Taha Shah Badussha

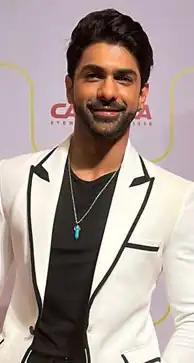
Shah in 2023

Taha Shah Badussha (born 19 November 1987) is an Indian actor who works in Hindi films. After making his debut with the romantic comedy "Luv Ka The End" (2011), he appeared in the comedy-drama "Gippi" (2013). In 2024, Shah earned recognition for his role in the Netflix period drama series "Heeramandi".